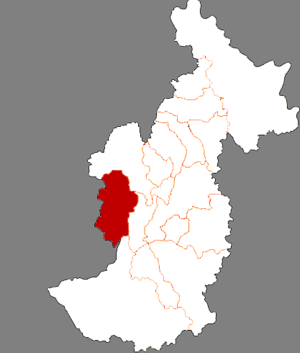
Le district de Cuiluan est une subdivision administrative de la province du Heilongjiang en Chine. Il est placé sous la juridiction de la ville-préfecture de Yichun.